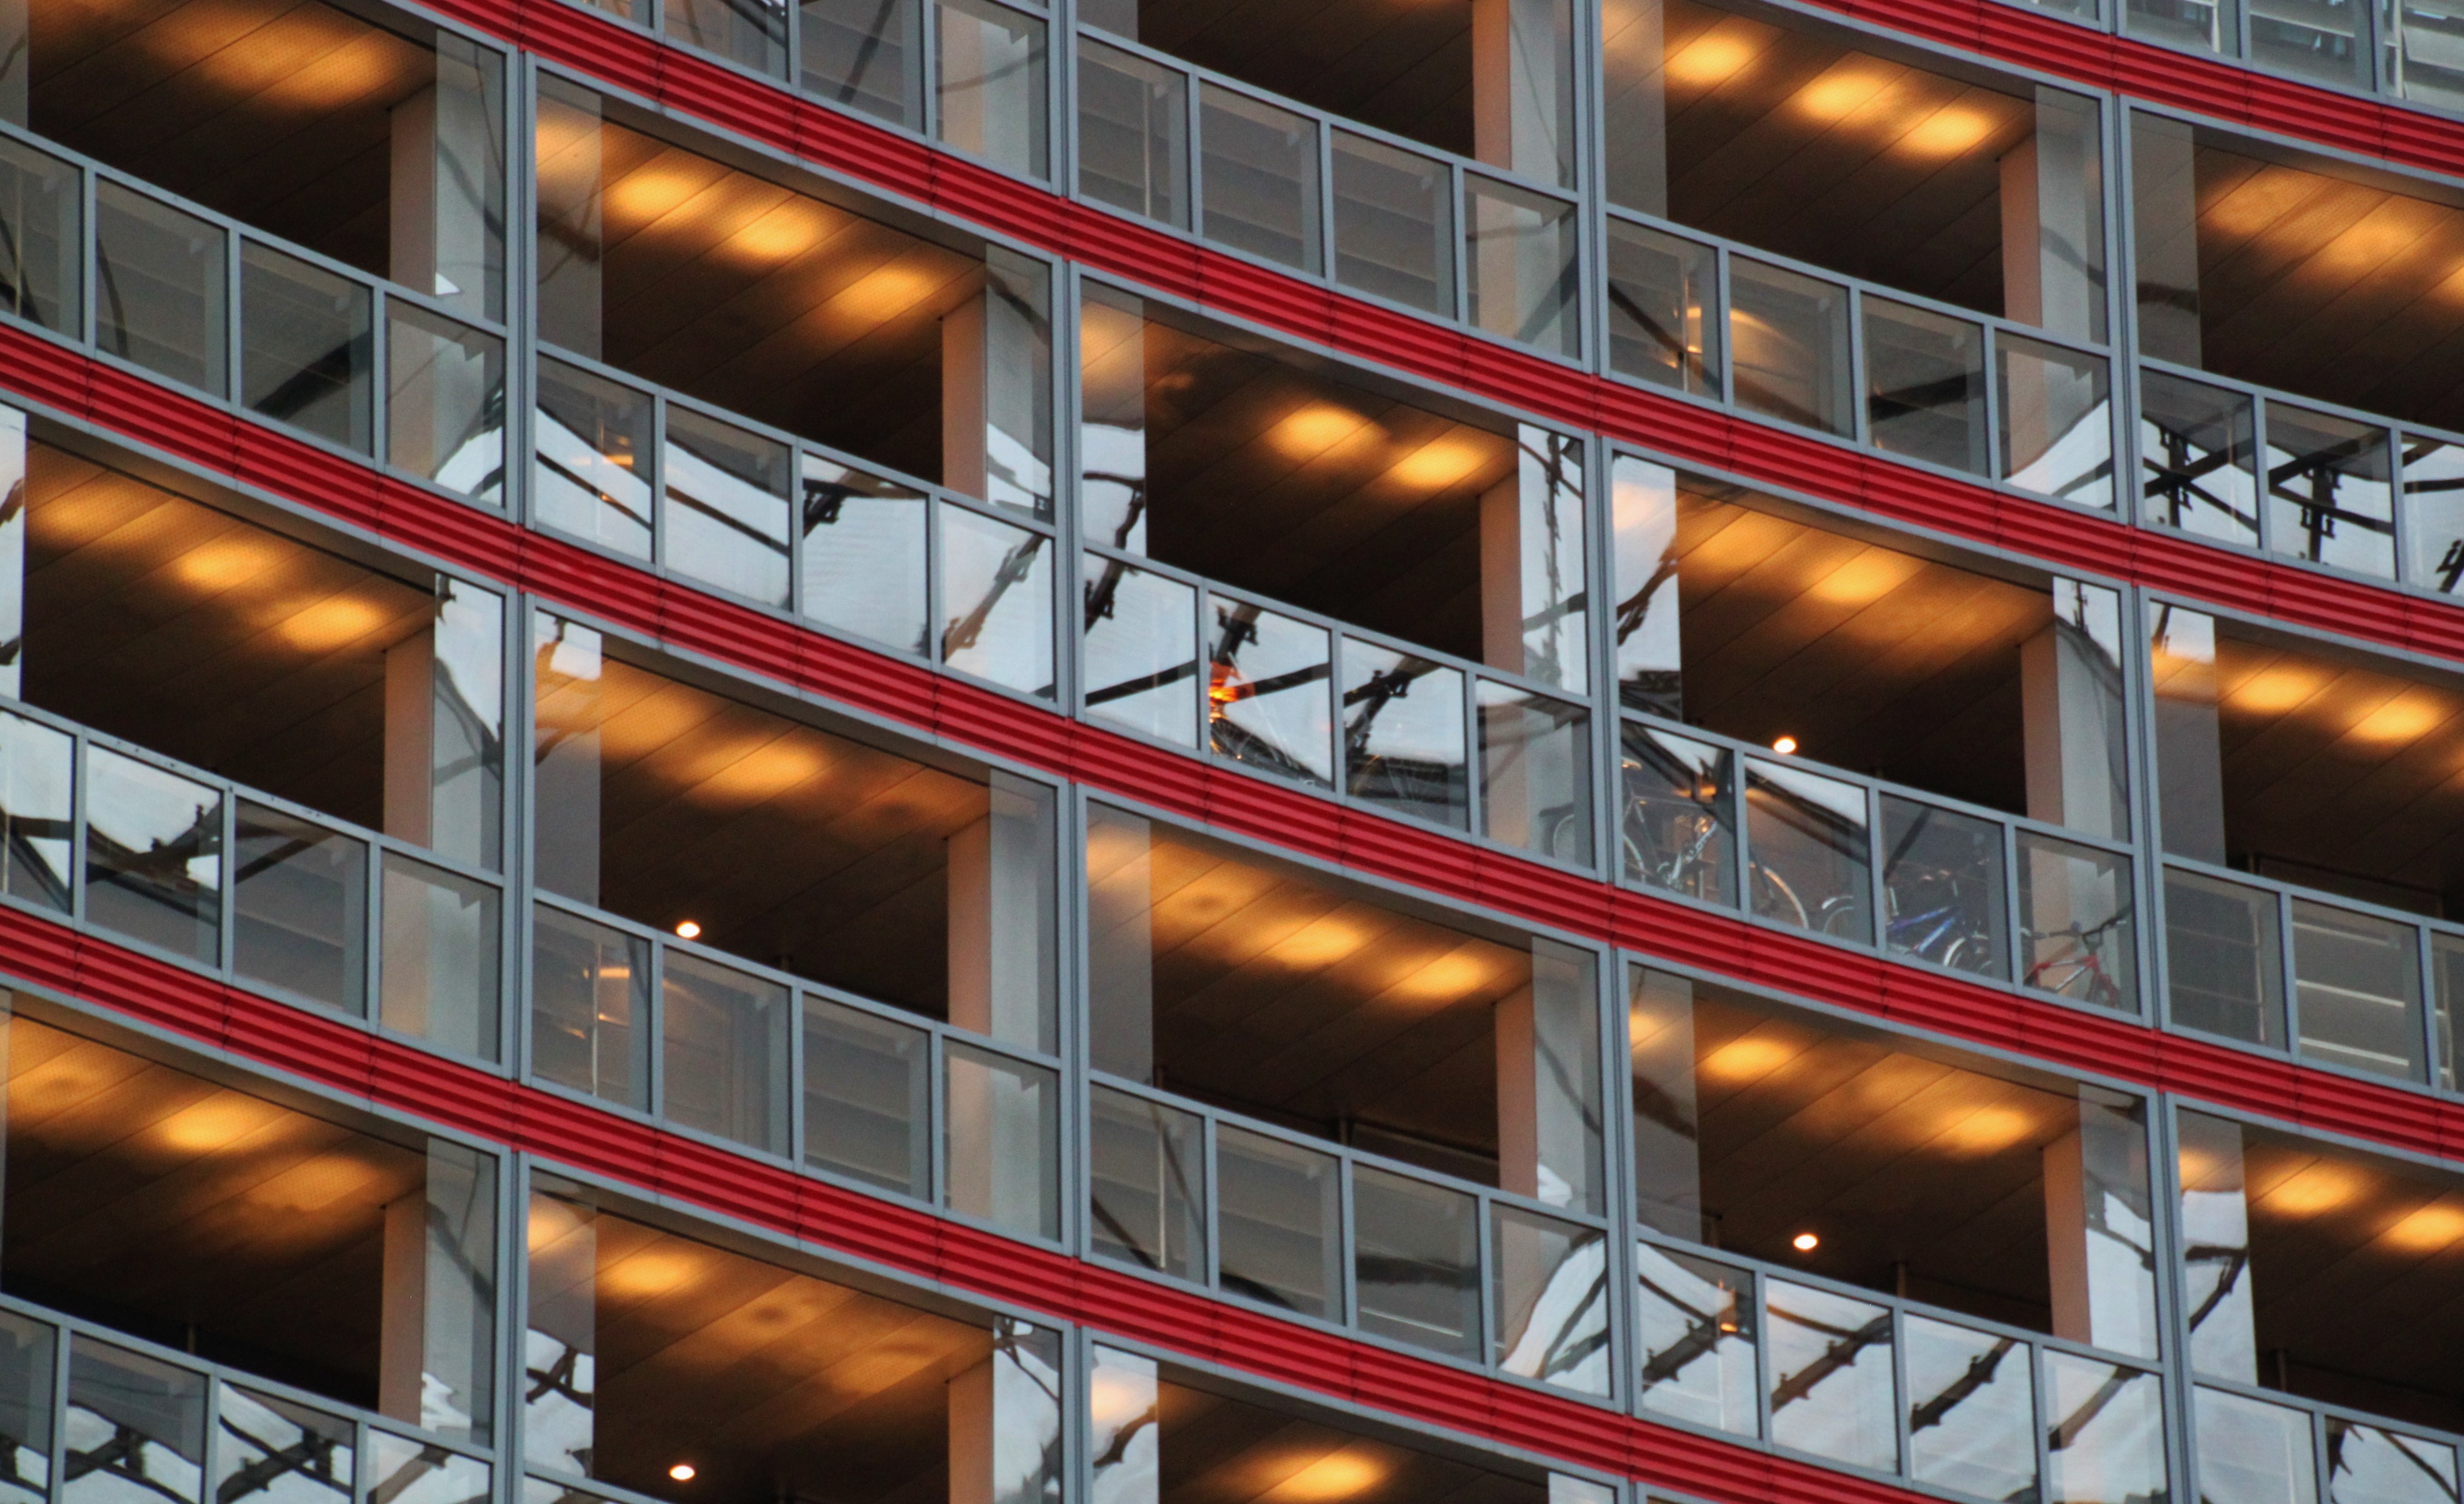
light, architecture, night, window, glass, building, city, home, wall, cityscape, red, facade, lamp, modern, public transport, capital, structures, design, mirror, lamps, germany, berlin, mirroring, metropolis, datailaufnahme, potsdam place